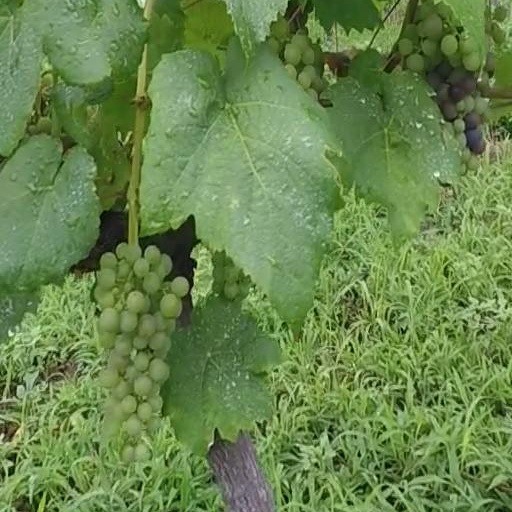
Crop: grape